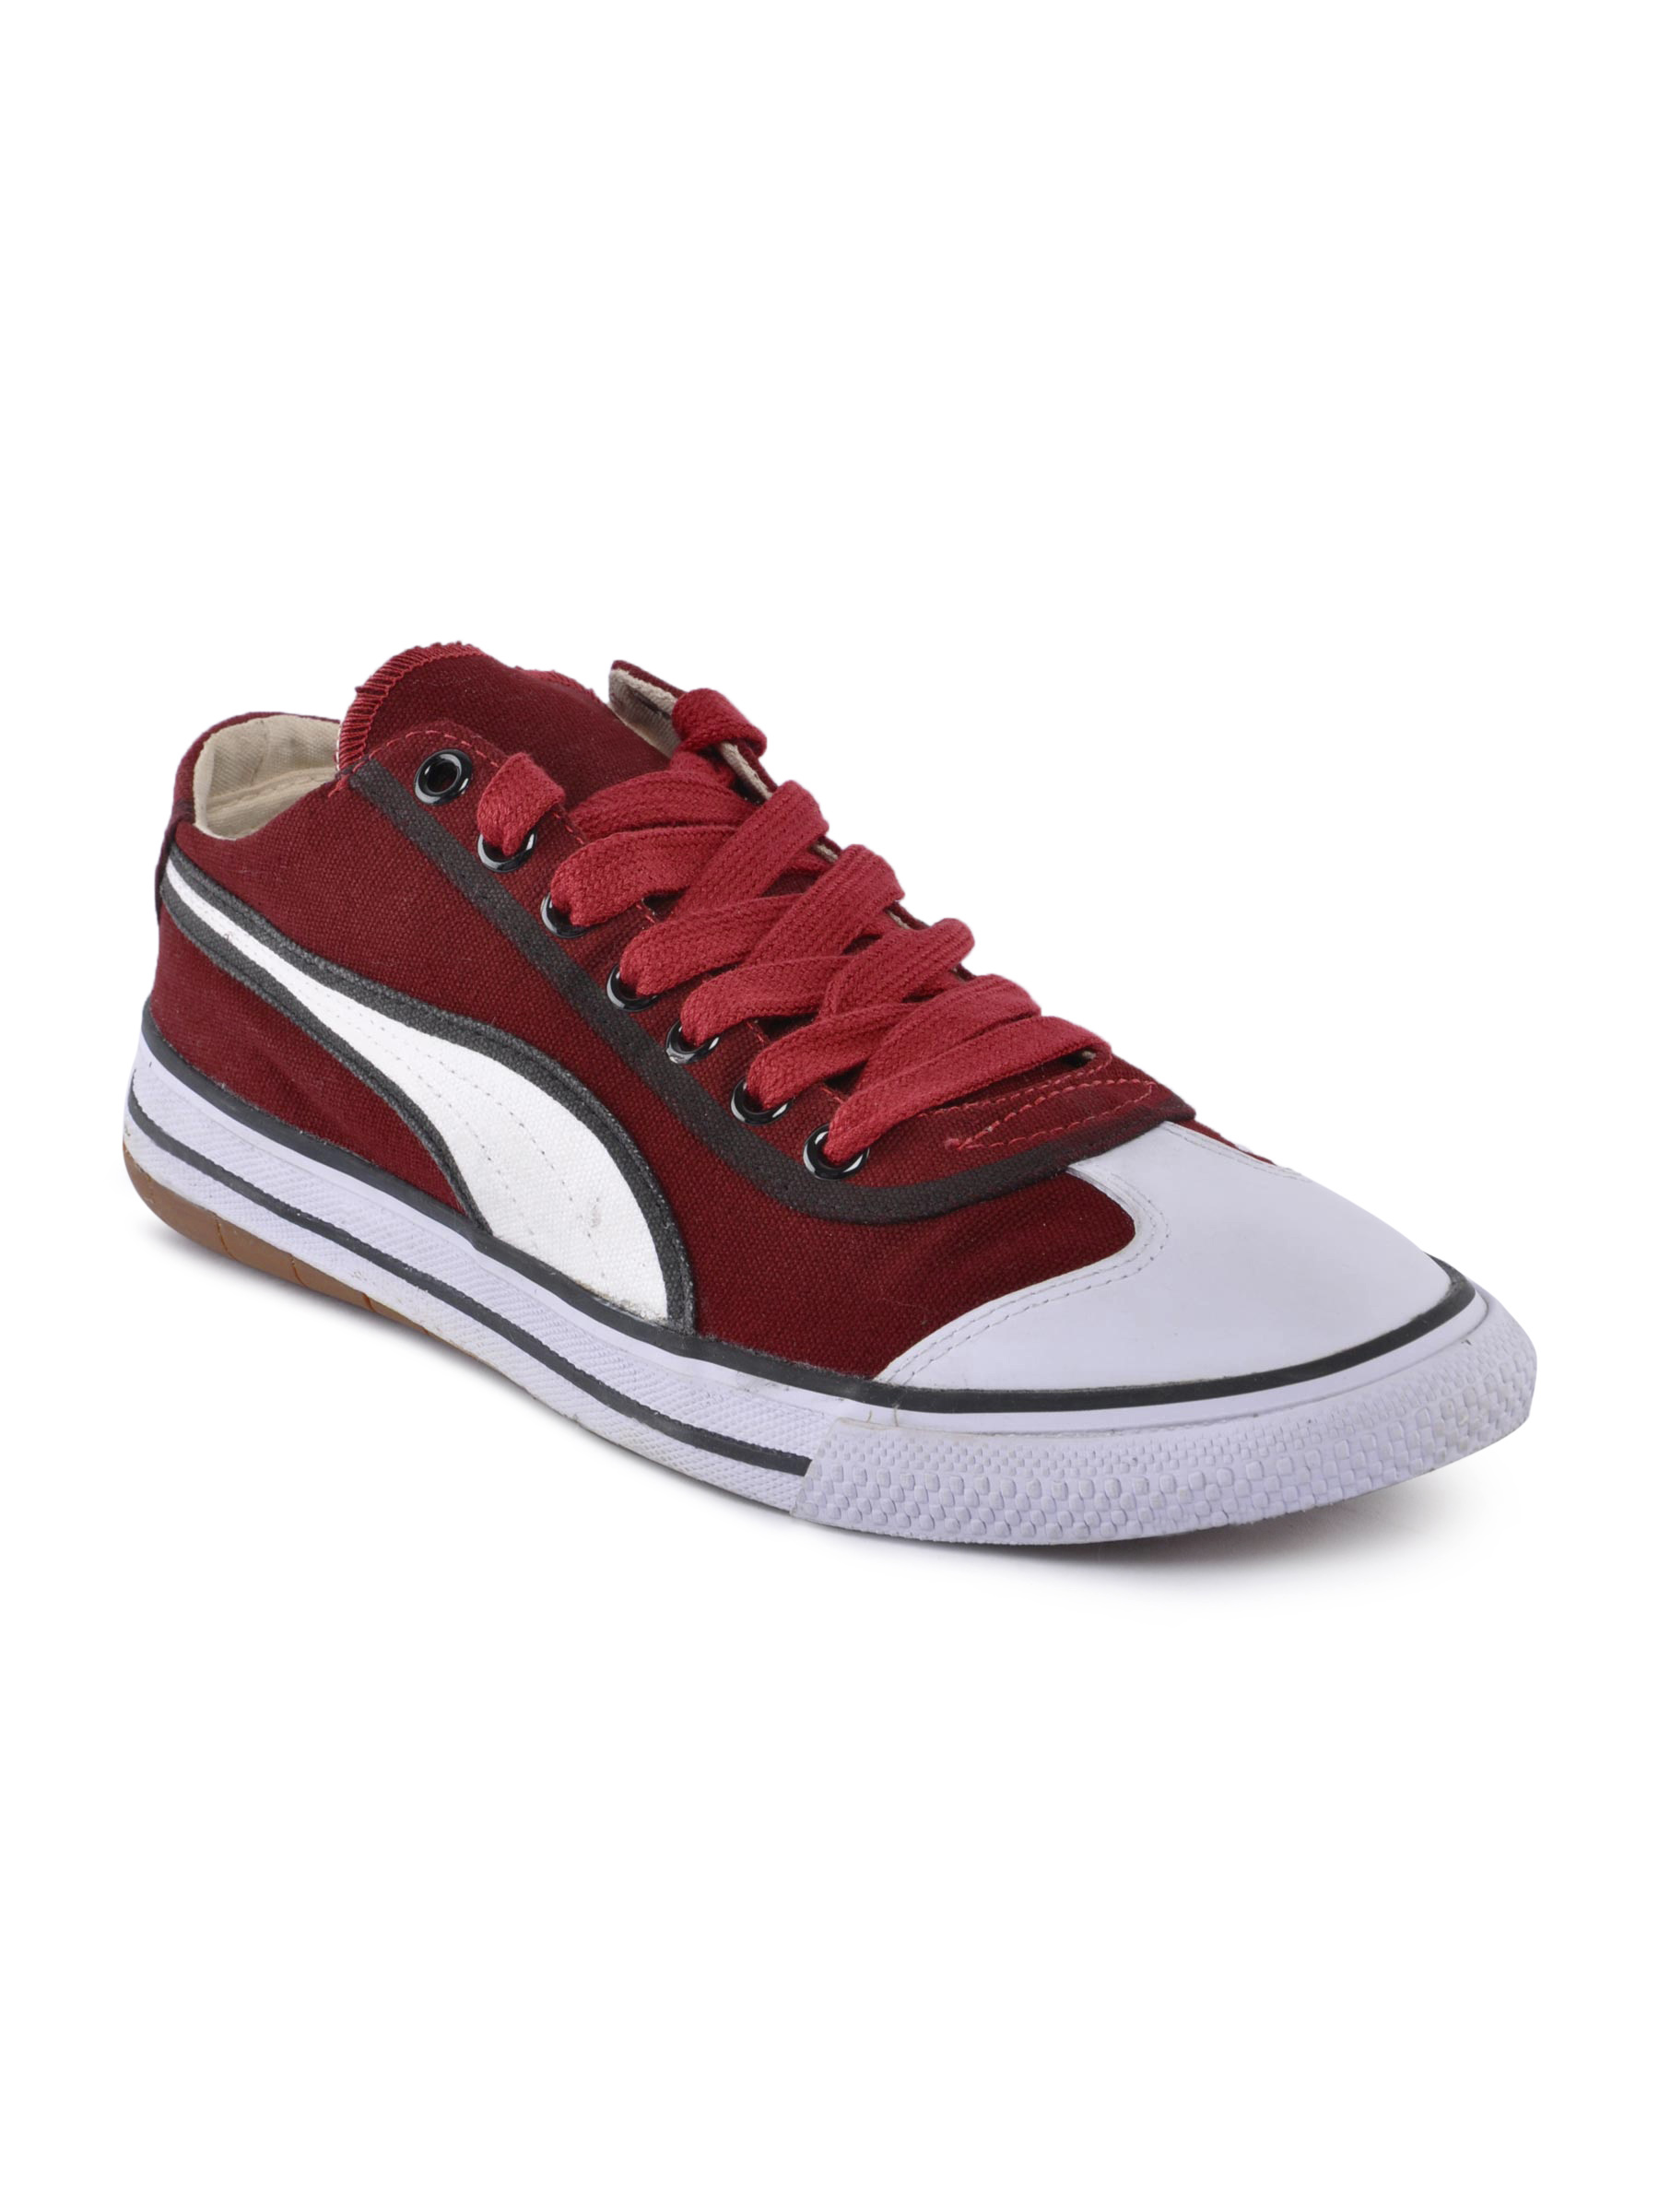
Puma Men Maroon Graphic Casual Shoes
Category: Footwear / Shoes / Casual Shoes
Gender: Men
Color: Maroon
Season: Fall 2011
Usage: Casual